H. Britton

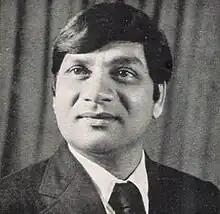
Portrait of Camilo during his youth

Hermegildo Camilo (born Hermenegildo Camêlo; 16 October 1935 – 29 September 2009), known professionally as H. Britton, was an Indian singer, actor, lyricist, composer, playwright, director, and producer who worked on the Konkani stage. Britton is best known for portraying female characters in "tiatr" productions, and has also composed more than 700 songs.